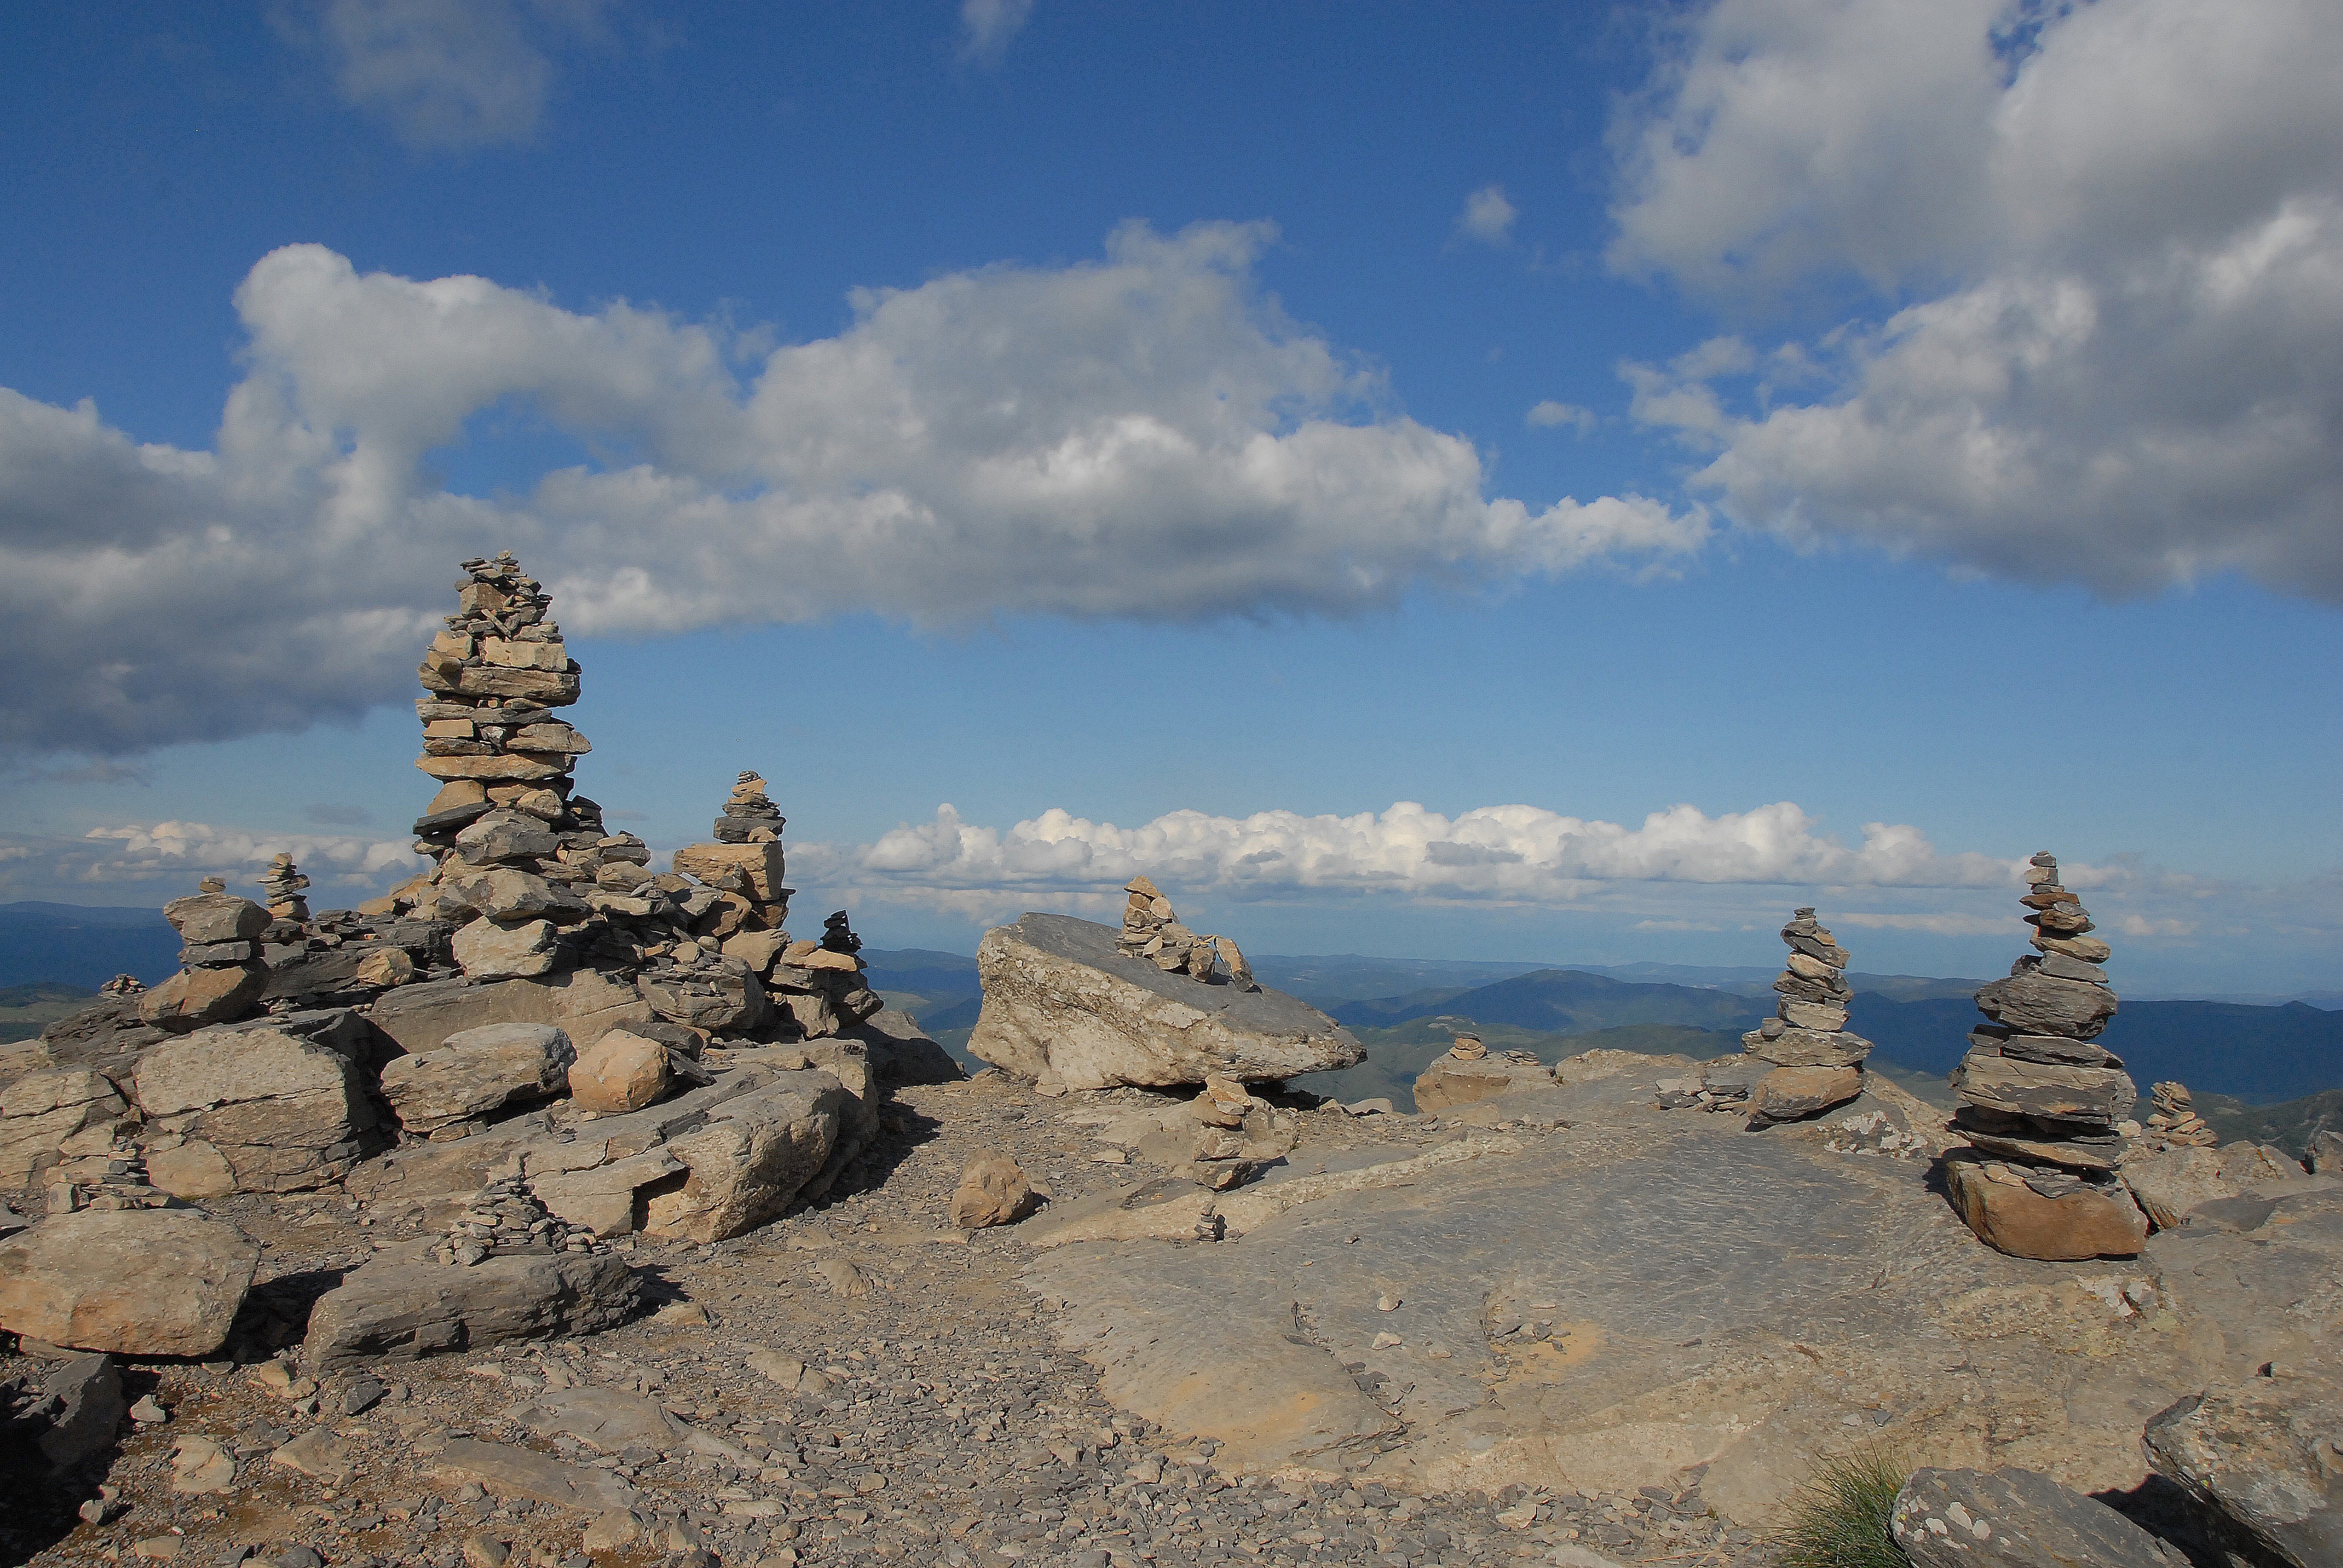
landscape, sea, nature, rock, wilderness, mountain, cloud, sky, hiking, valley, mountain range, beacon, market, blue, climbing, tourism, terrain, ridge, summit, chart, blue sky, aesthetic, rocks, hills, stones, clouds, geology, visual, badlands, cairn, plateau, mark, promenade, roche, stacking, guide, mineral, landform, white clouds, batteries, natural environment, geographical feature, mountainous landforms, markup